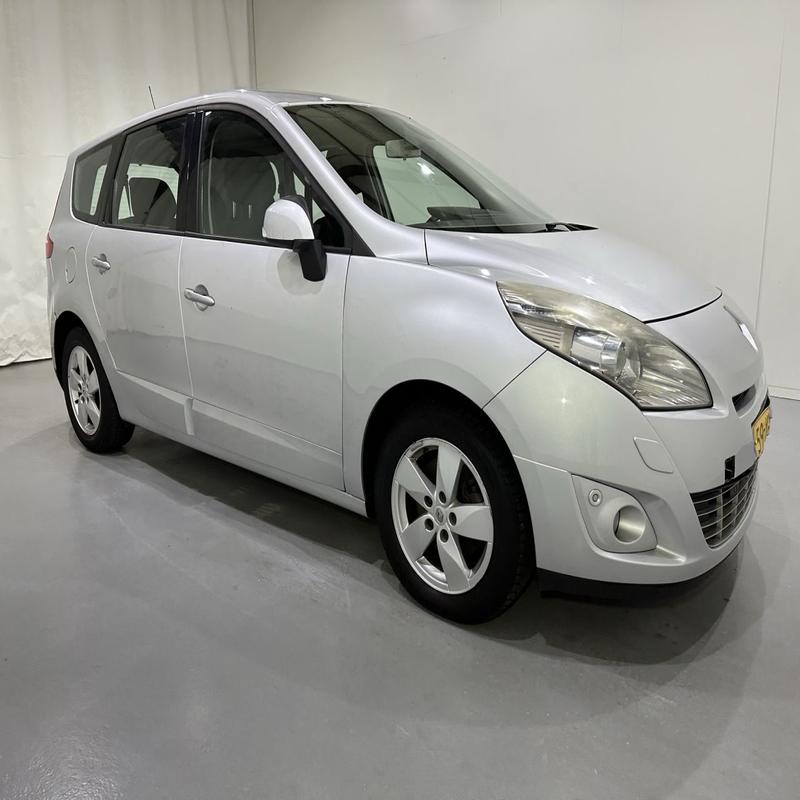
Aucun dommage détecté.
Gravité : aucun